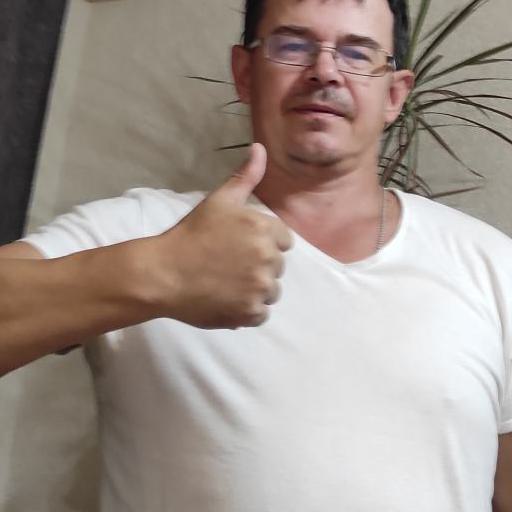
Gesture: like